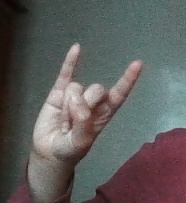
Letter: la